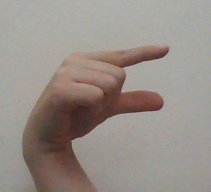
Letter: dal